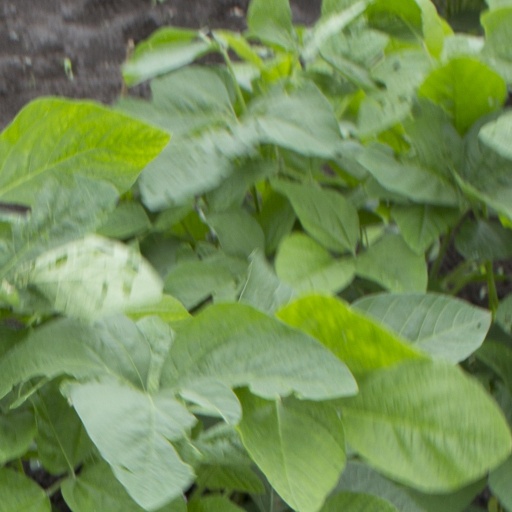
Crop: soybean